Weilburg

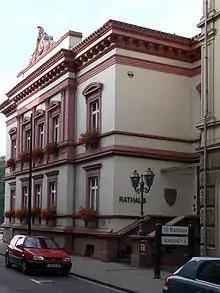
Weilburg's Town Hall

The town's arms were granted in 1906 on the occasion of the town's one thousandth anniversary of its first mention in documents. They show a castle in silver on a blue background. The middle tower of the three has a red roof with a golden ball on the peak. The gate, which is shut and strewn with black, is overlaid with a blue inescutcheon, which itself bears the Nassau lion in gold. The arms are modelled on the town's seal from 1329.